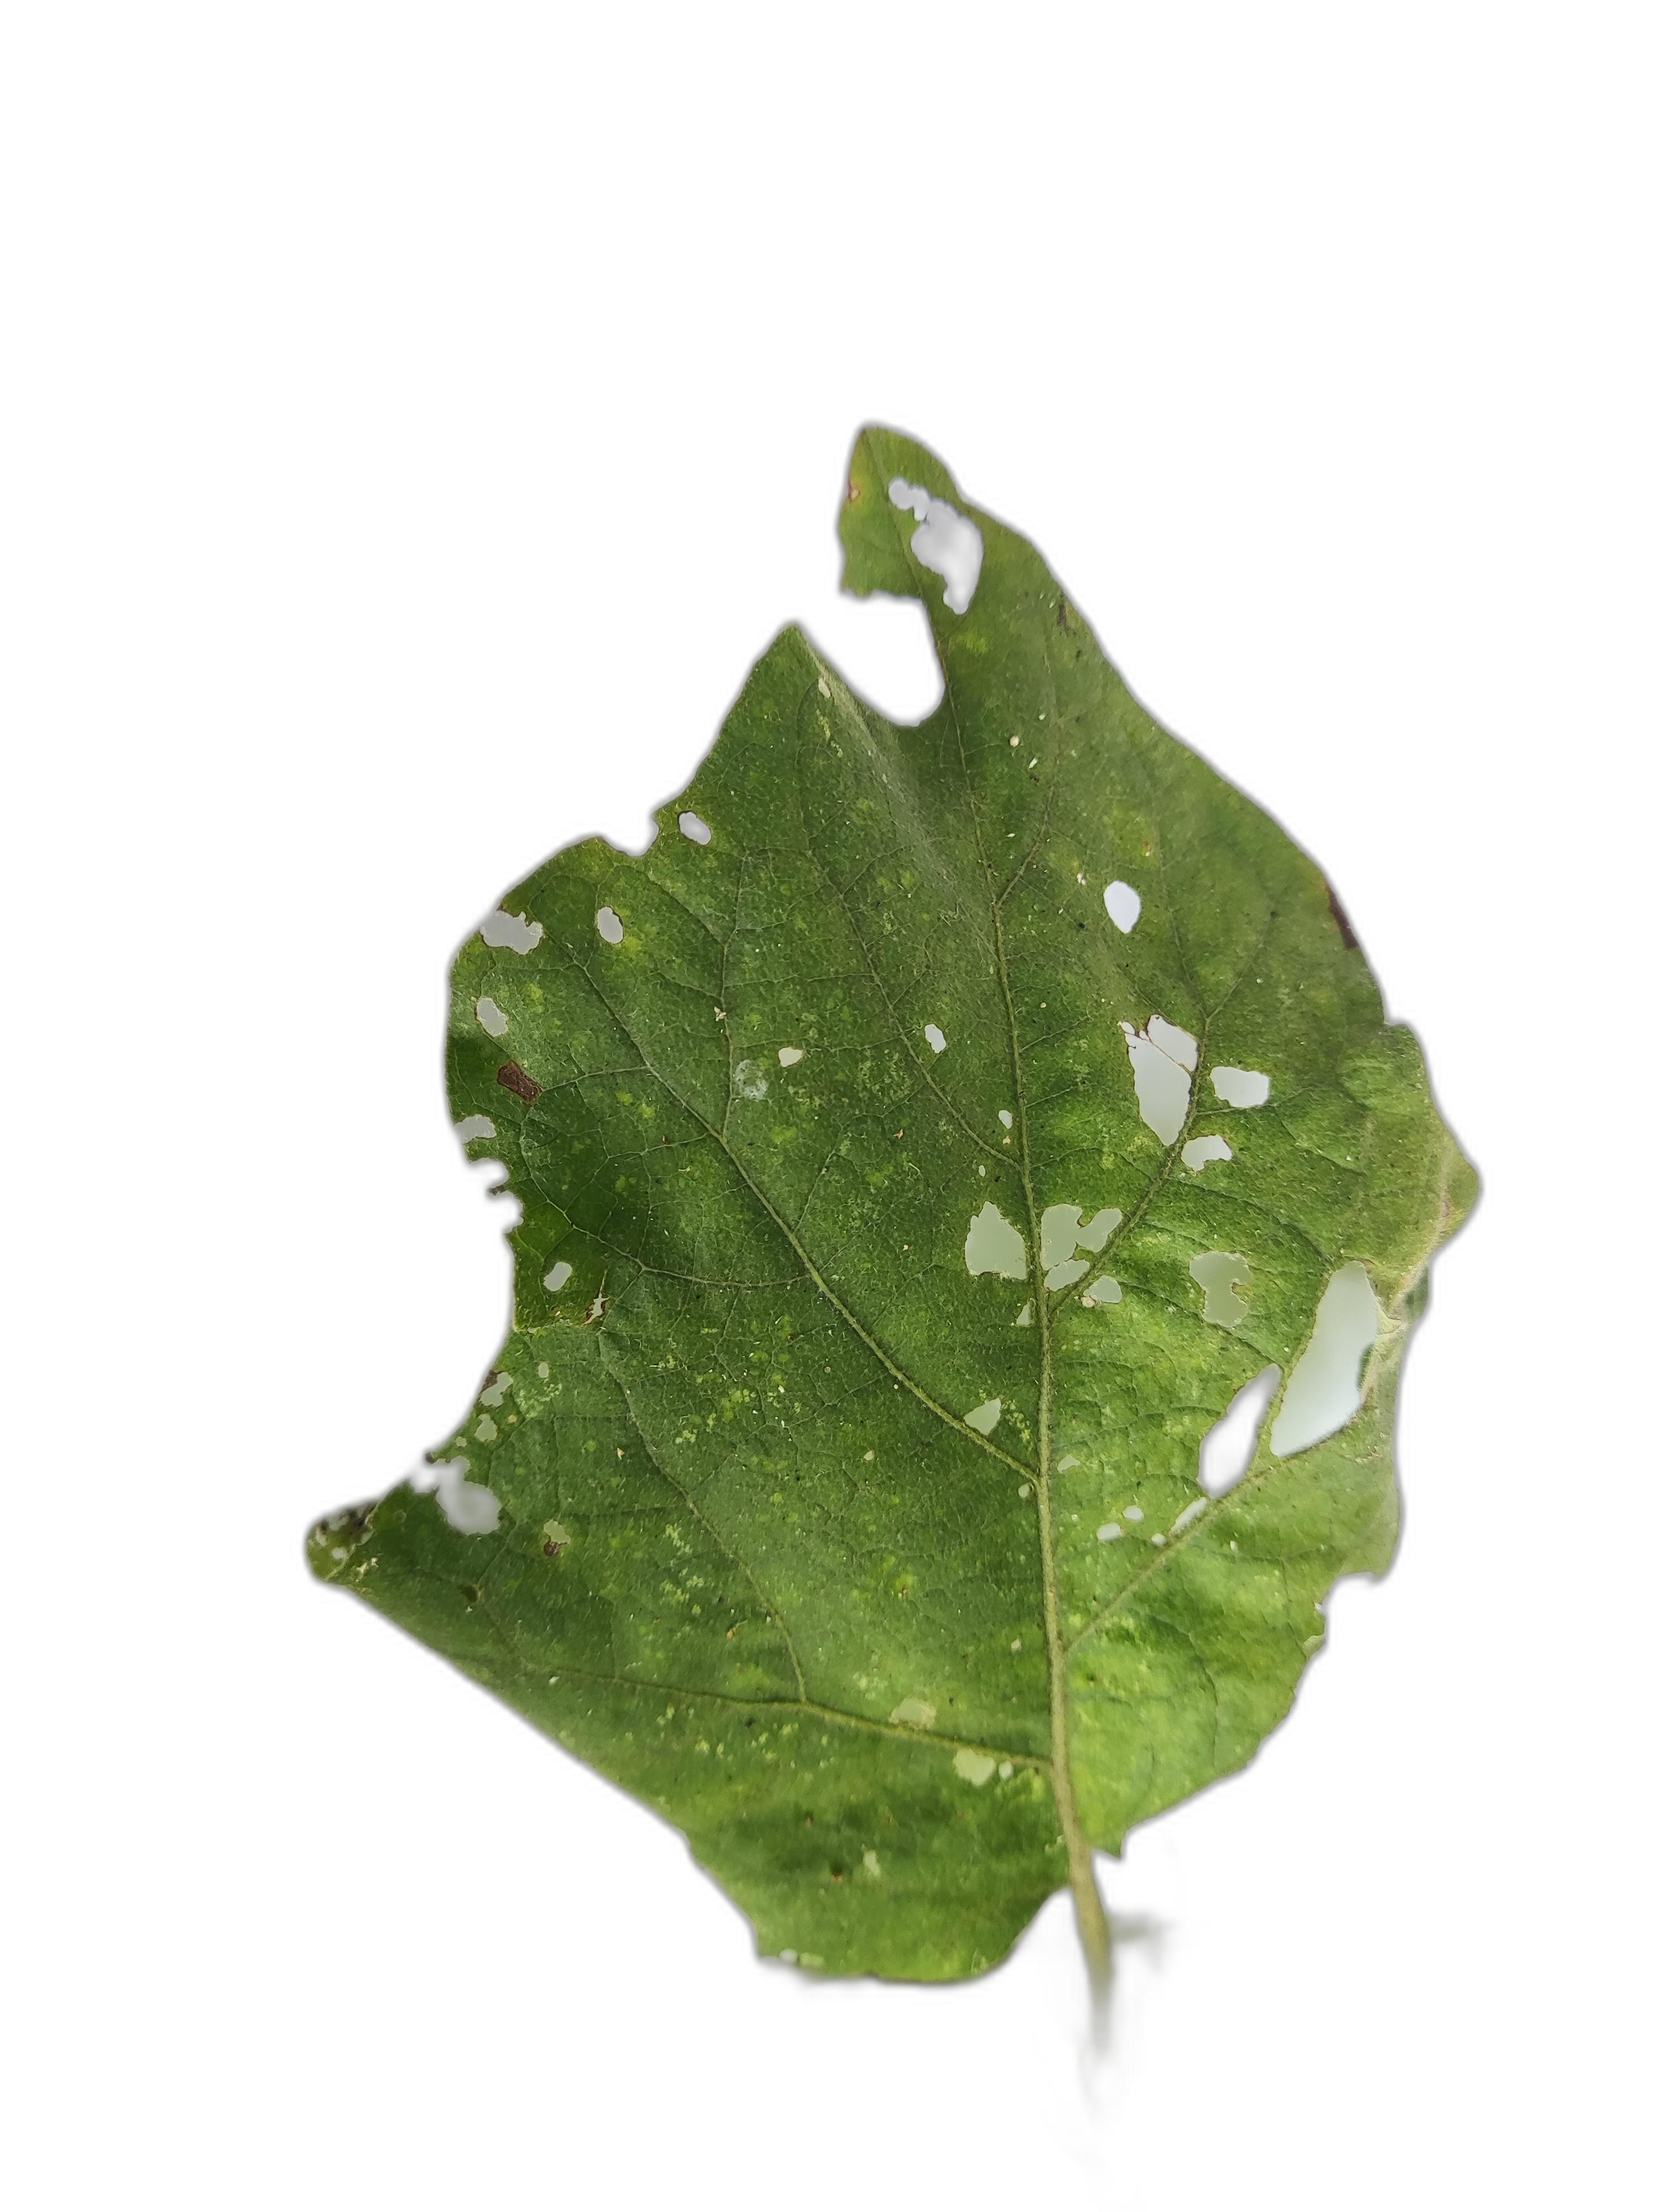
Label: Insect Pest Disease